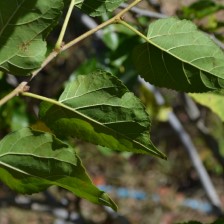
Variety: Kamphaengsaeng42